WUFT-FM

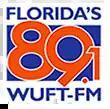
Previous logo

WUFT-FM broadcasts with 100,000 watts of effective radiated power and reaches the following counties in north-central Florida: Alachua, Union, Bradford, Gilchrist, Levy, Marion, Putnam, Clay, Columbia, Lafayette and Dixie. WJUF broadcasts with 20,000 watts of effective radiated power and reaches Sumter, Hernando, Citrus and Pasco counties. WUFT-FM can also be received in nearby St. Johns County and even as far north as Duval County.